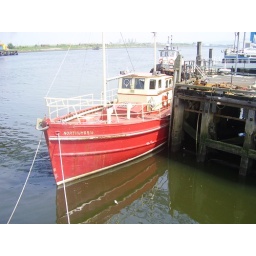
Fishing boat below transporter bridge , middlesbrough